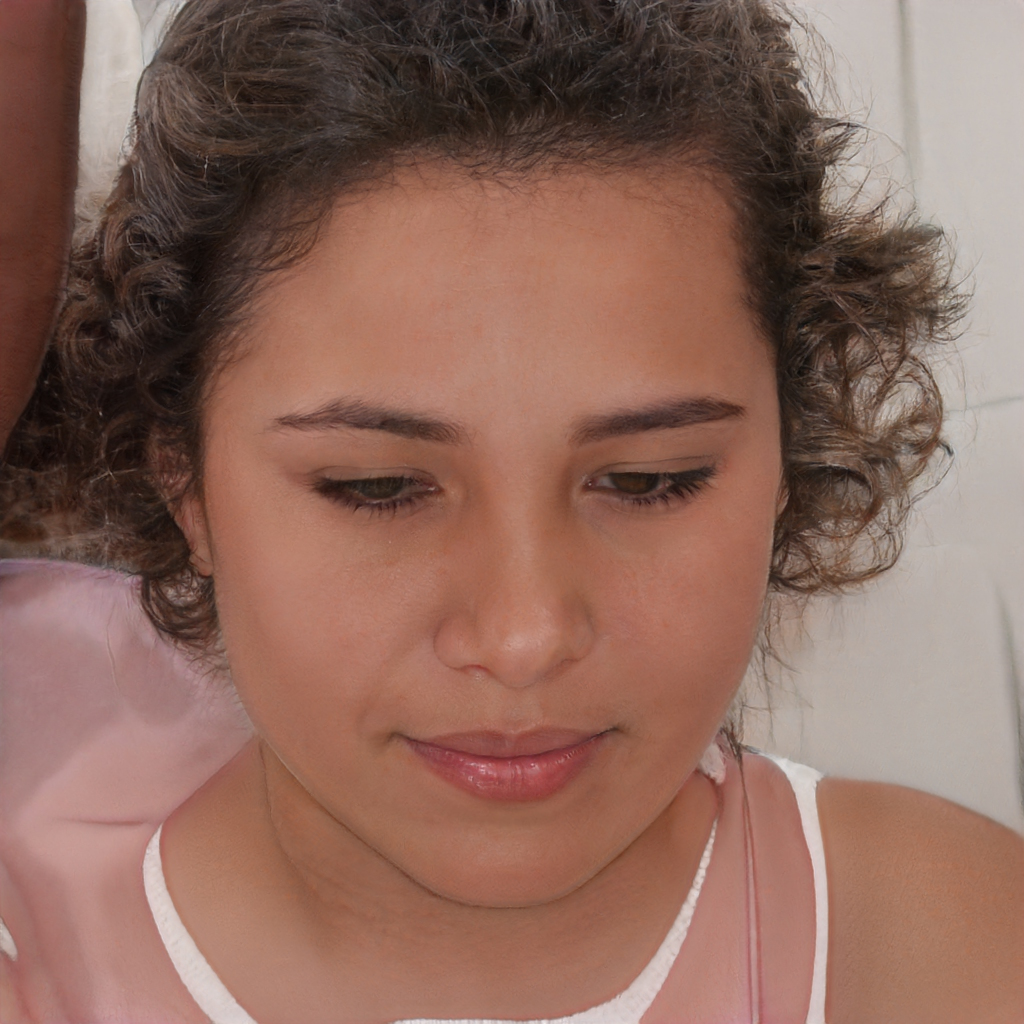
Gender: Female